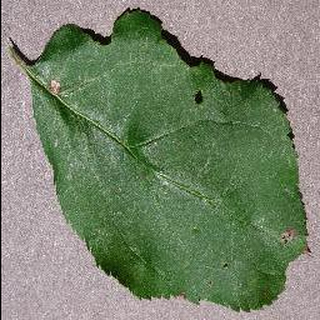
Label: apple_black_rot